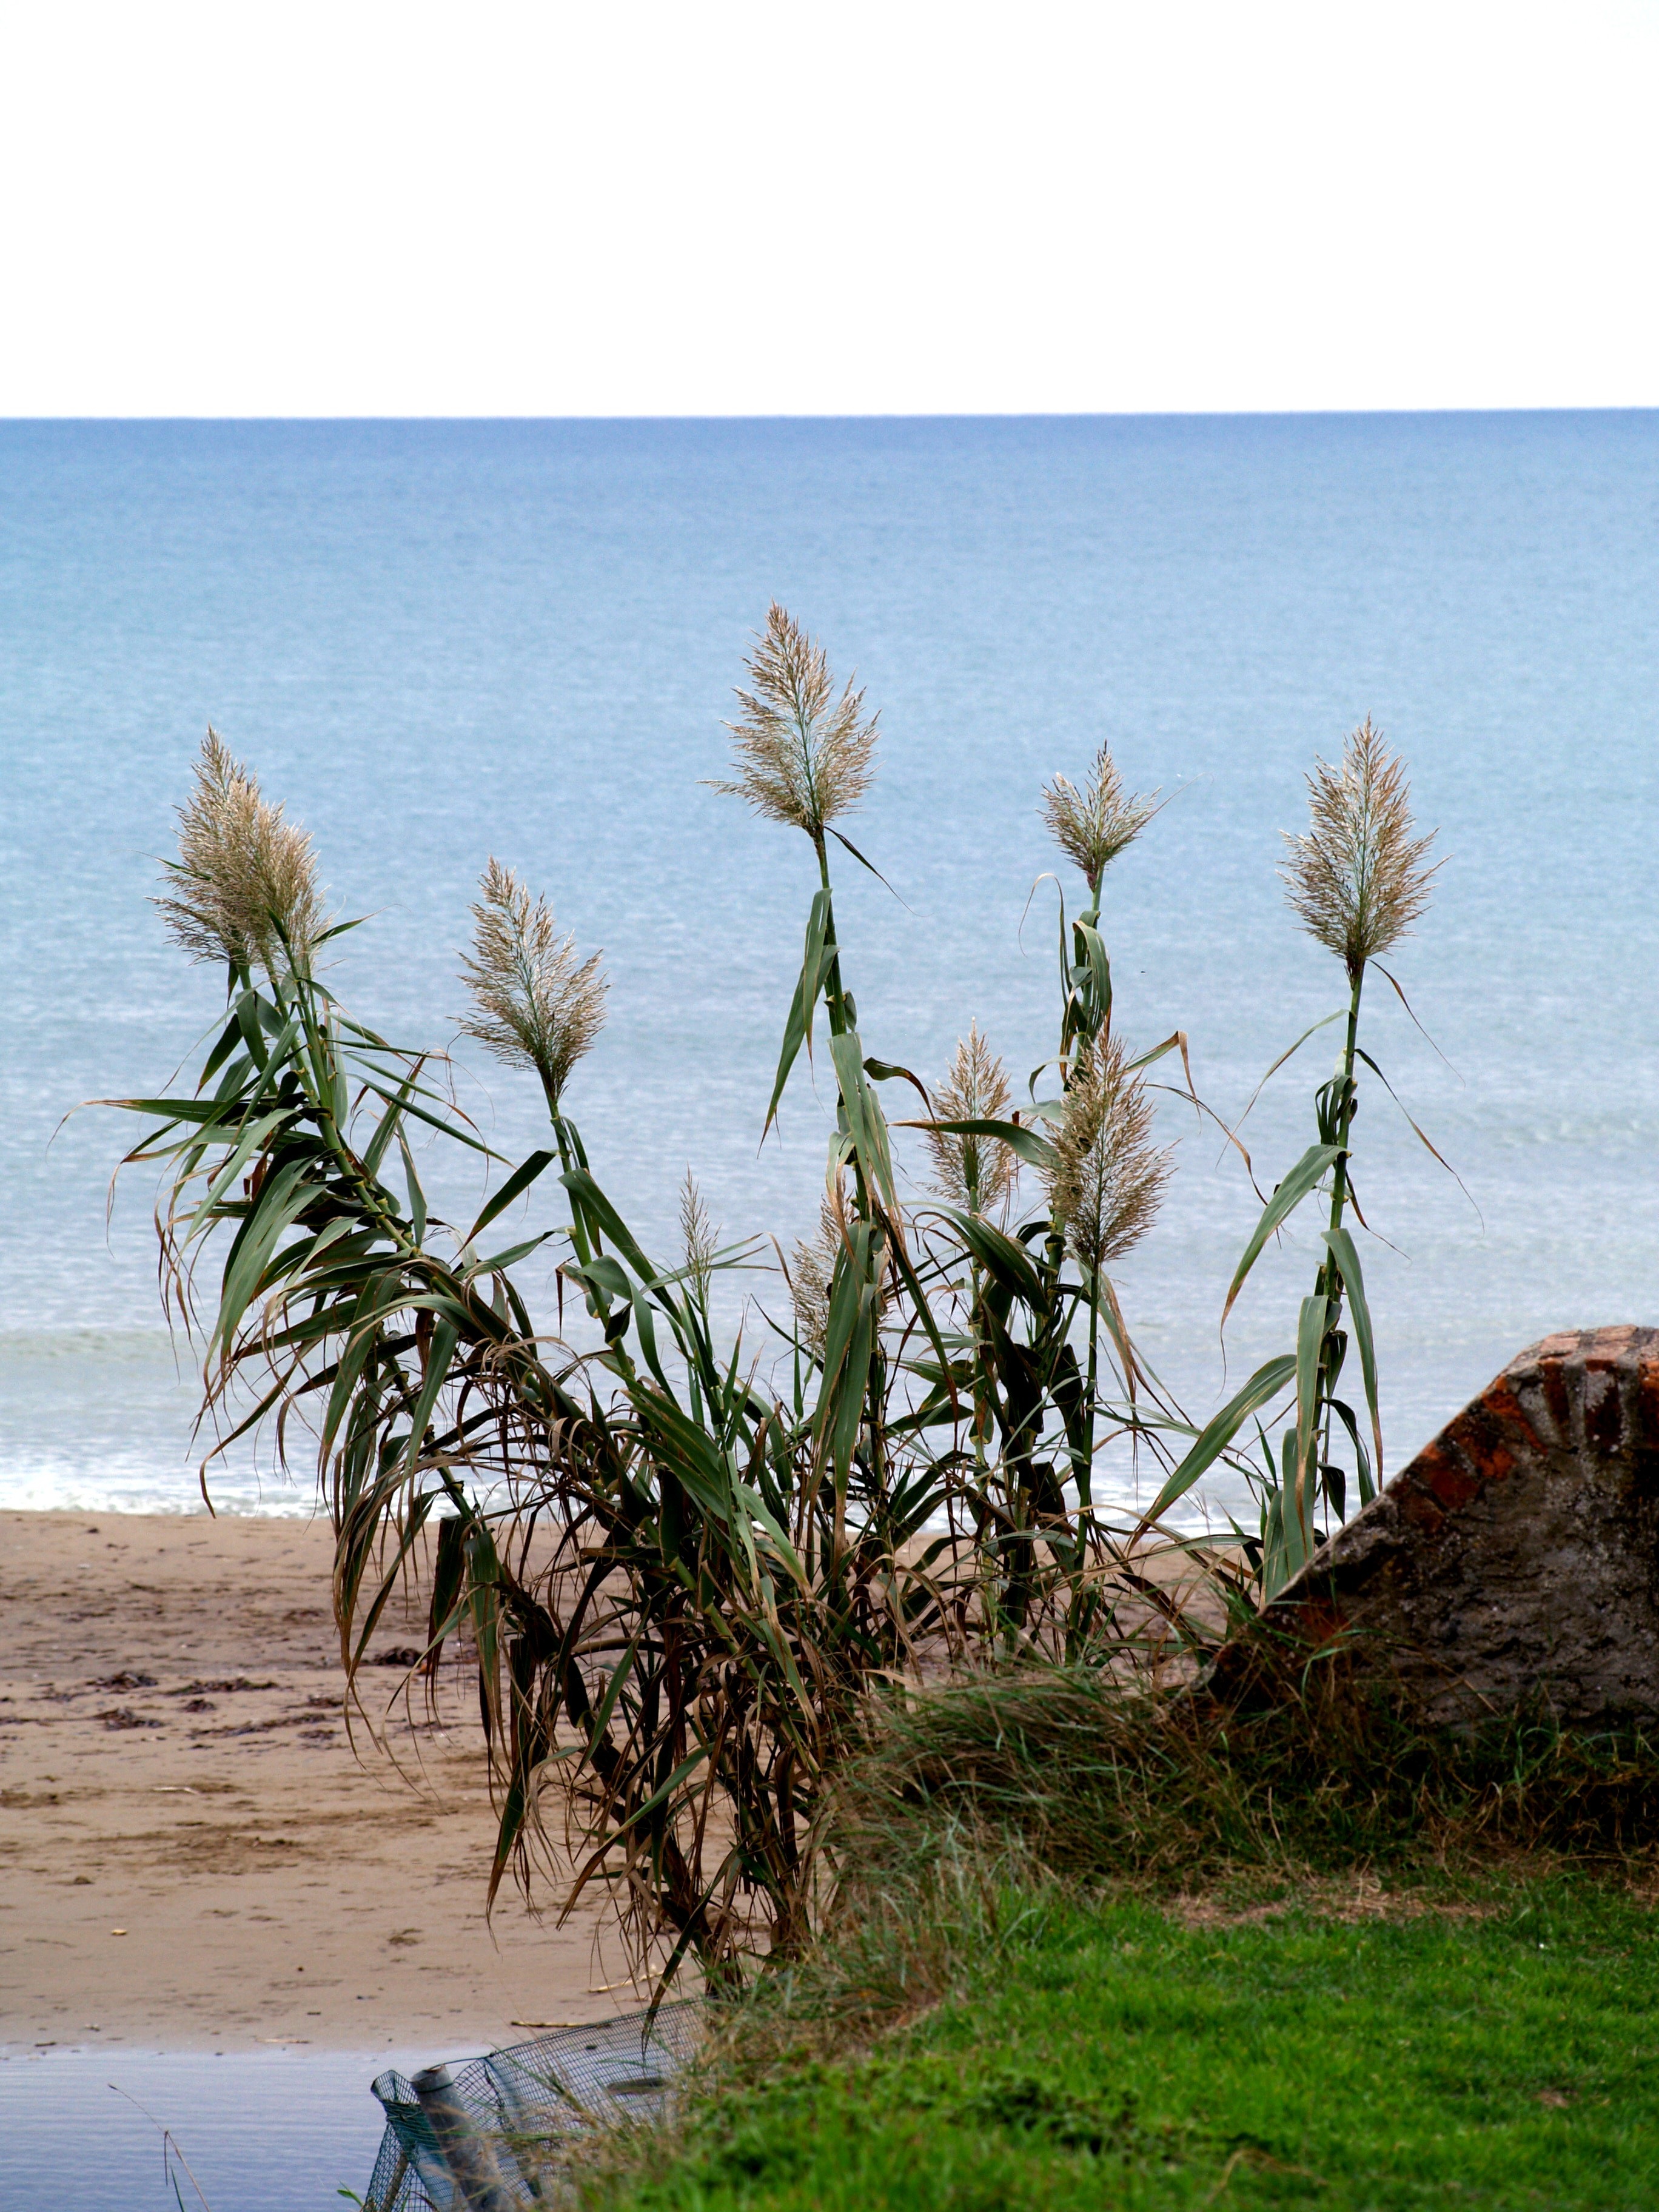
beach, sea, tree, nature, grass, plant, leaf, flower, wind, crop, soil, botany, agriculture, flora, savanna, flowering plant, grass family, woody plant, land plant, arecales, palm family